Kara (Shilka tributary)

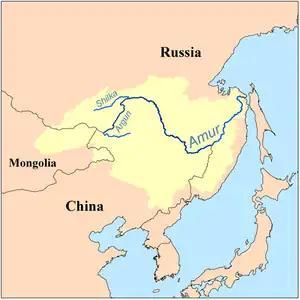
Amur watershed

The Kara is a river in Transbaikalia, in Eastern Siberia. It is a left tributary of the Shilka, with the mouth at Ust-Karsk. It is long.